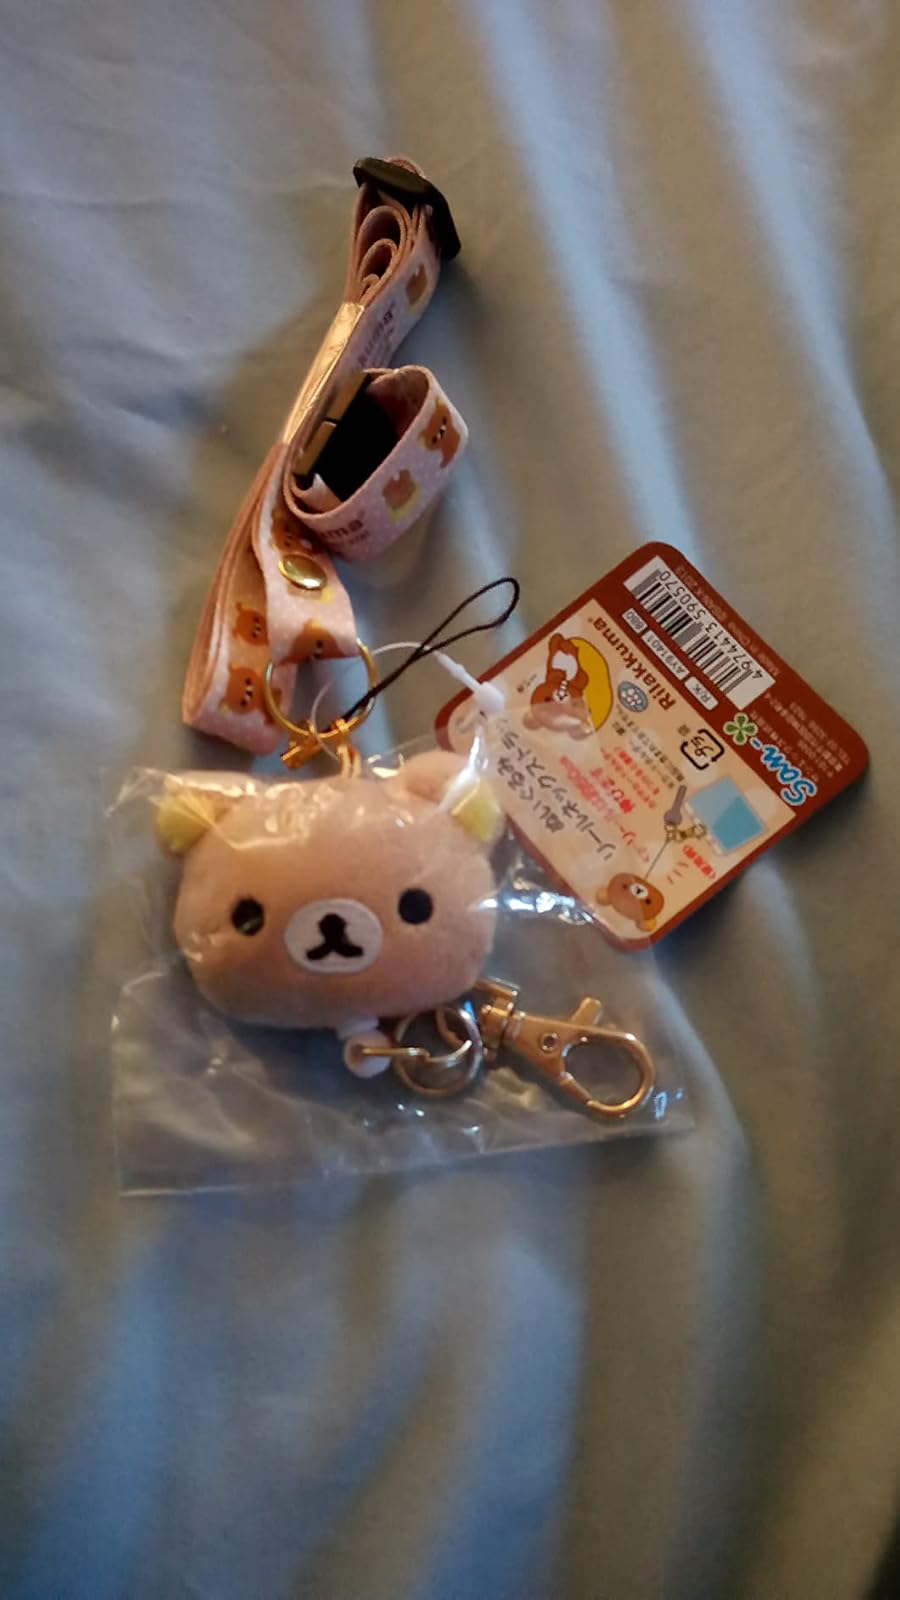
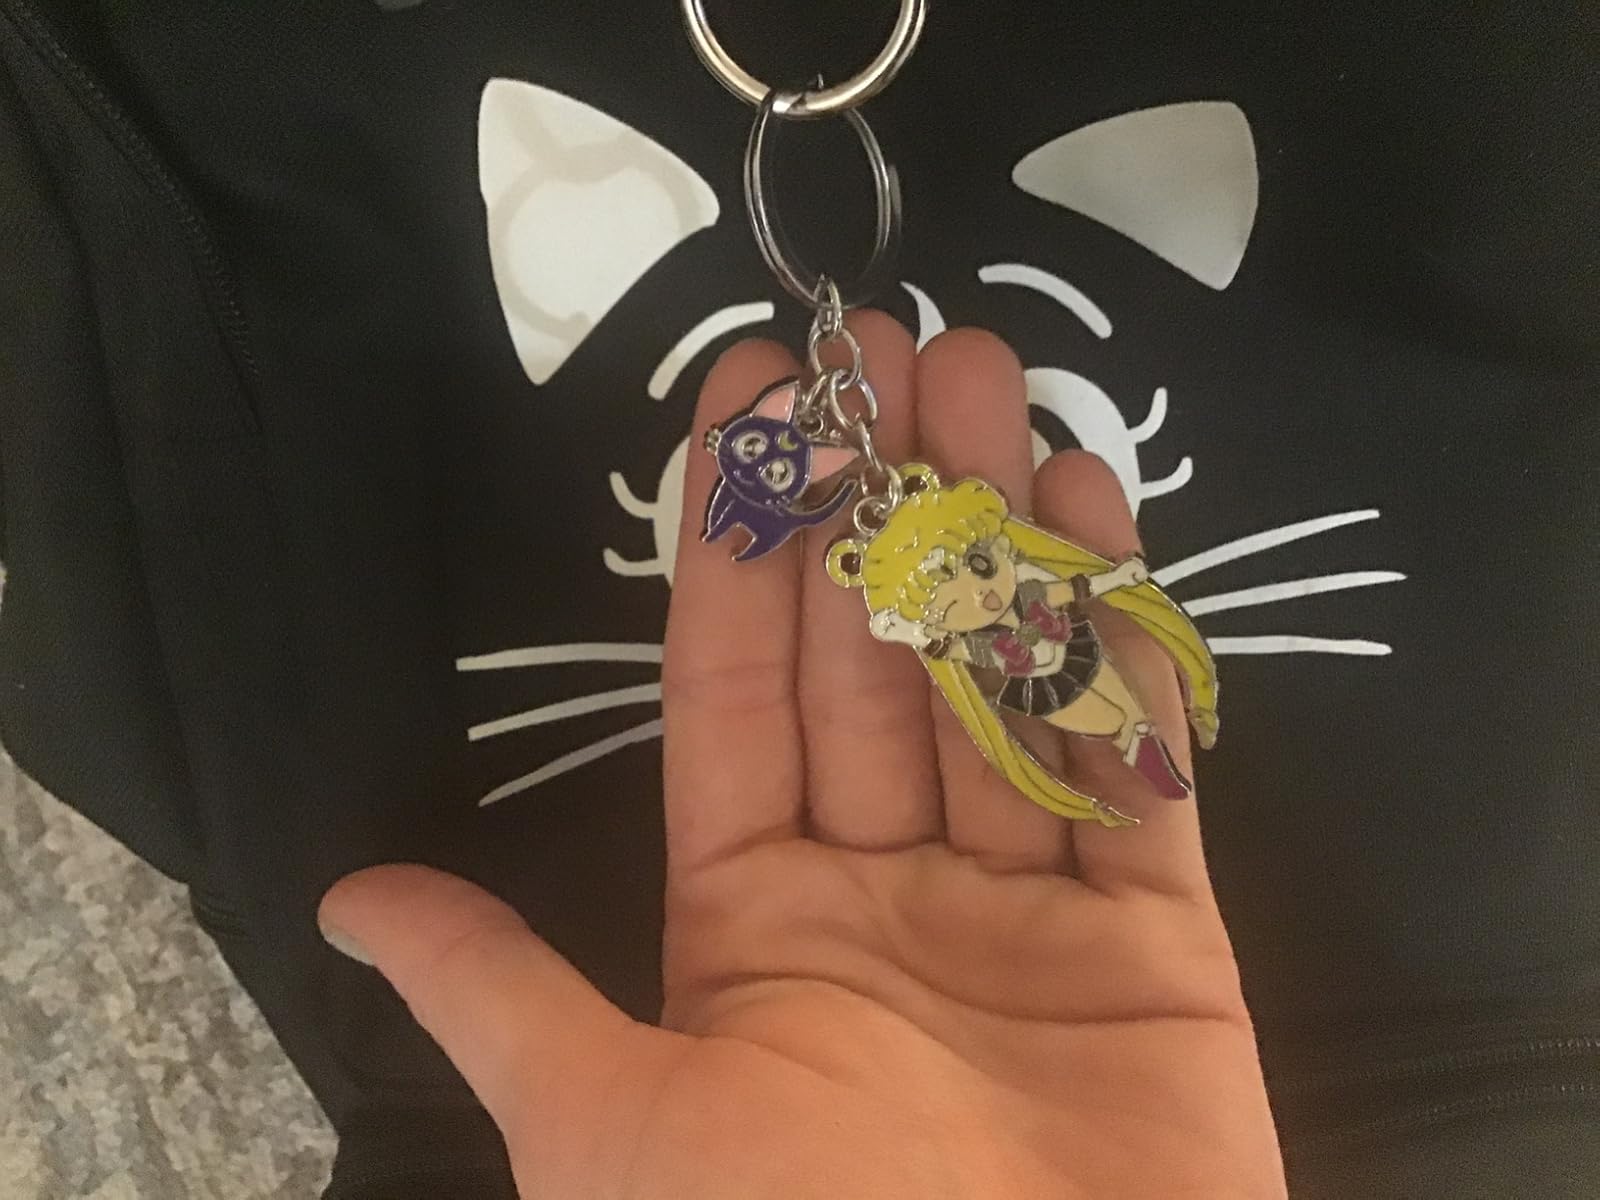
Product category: accessories_keychain
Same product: no